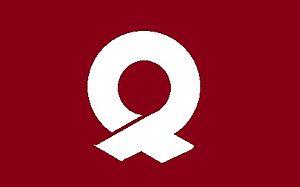
Sukumo est une ville du Japon située dans la préfecture de Kōchi.